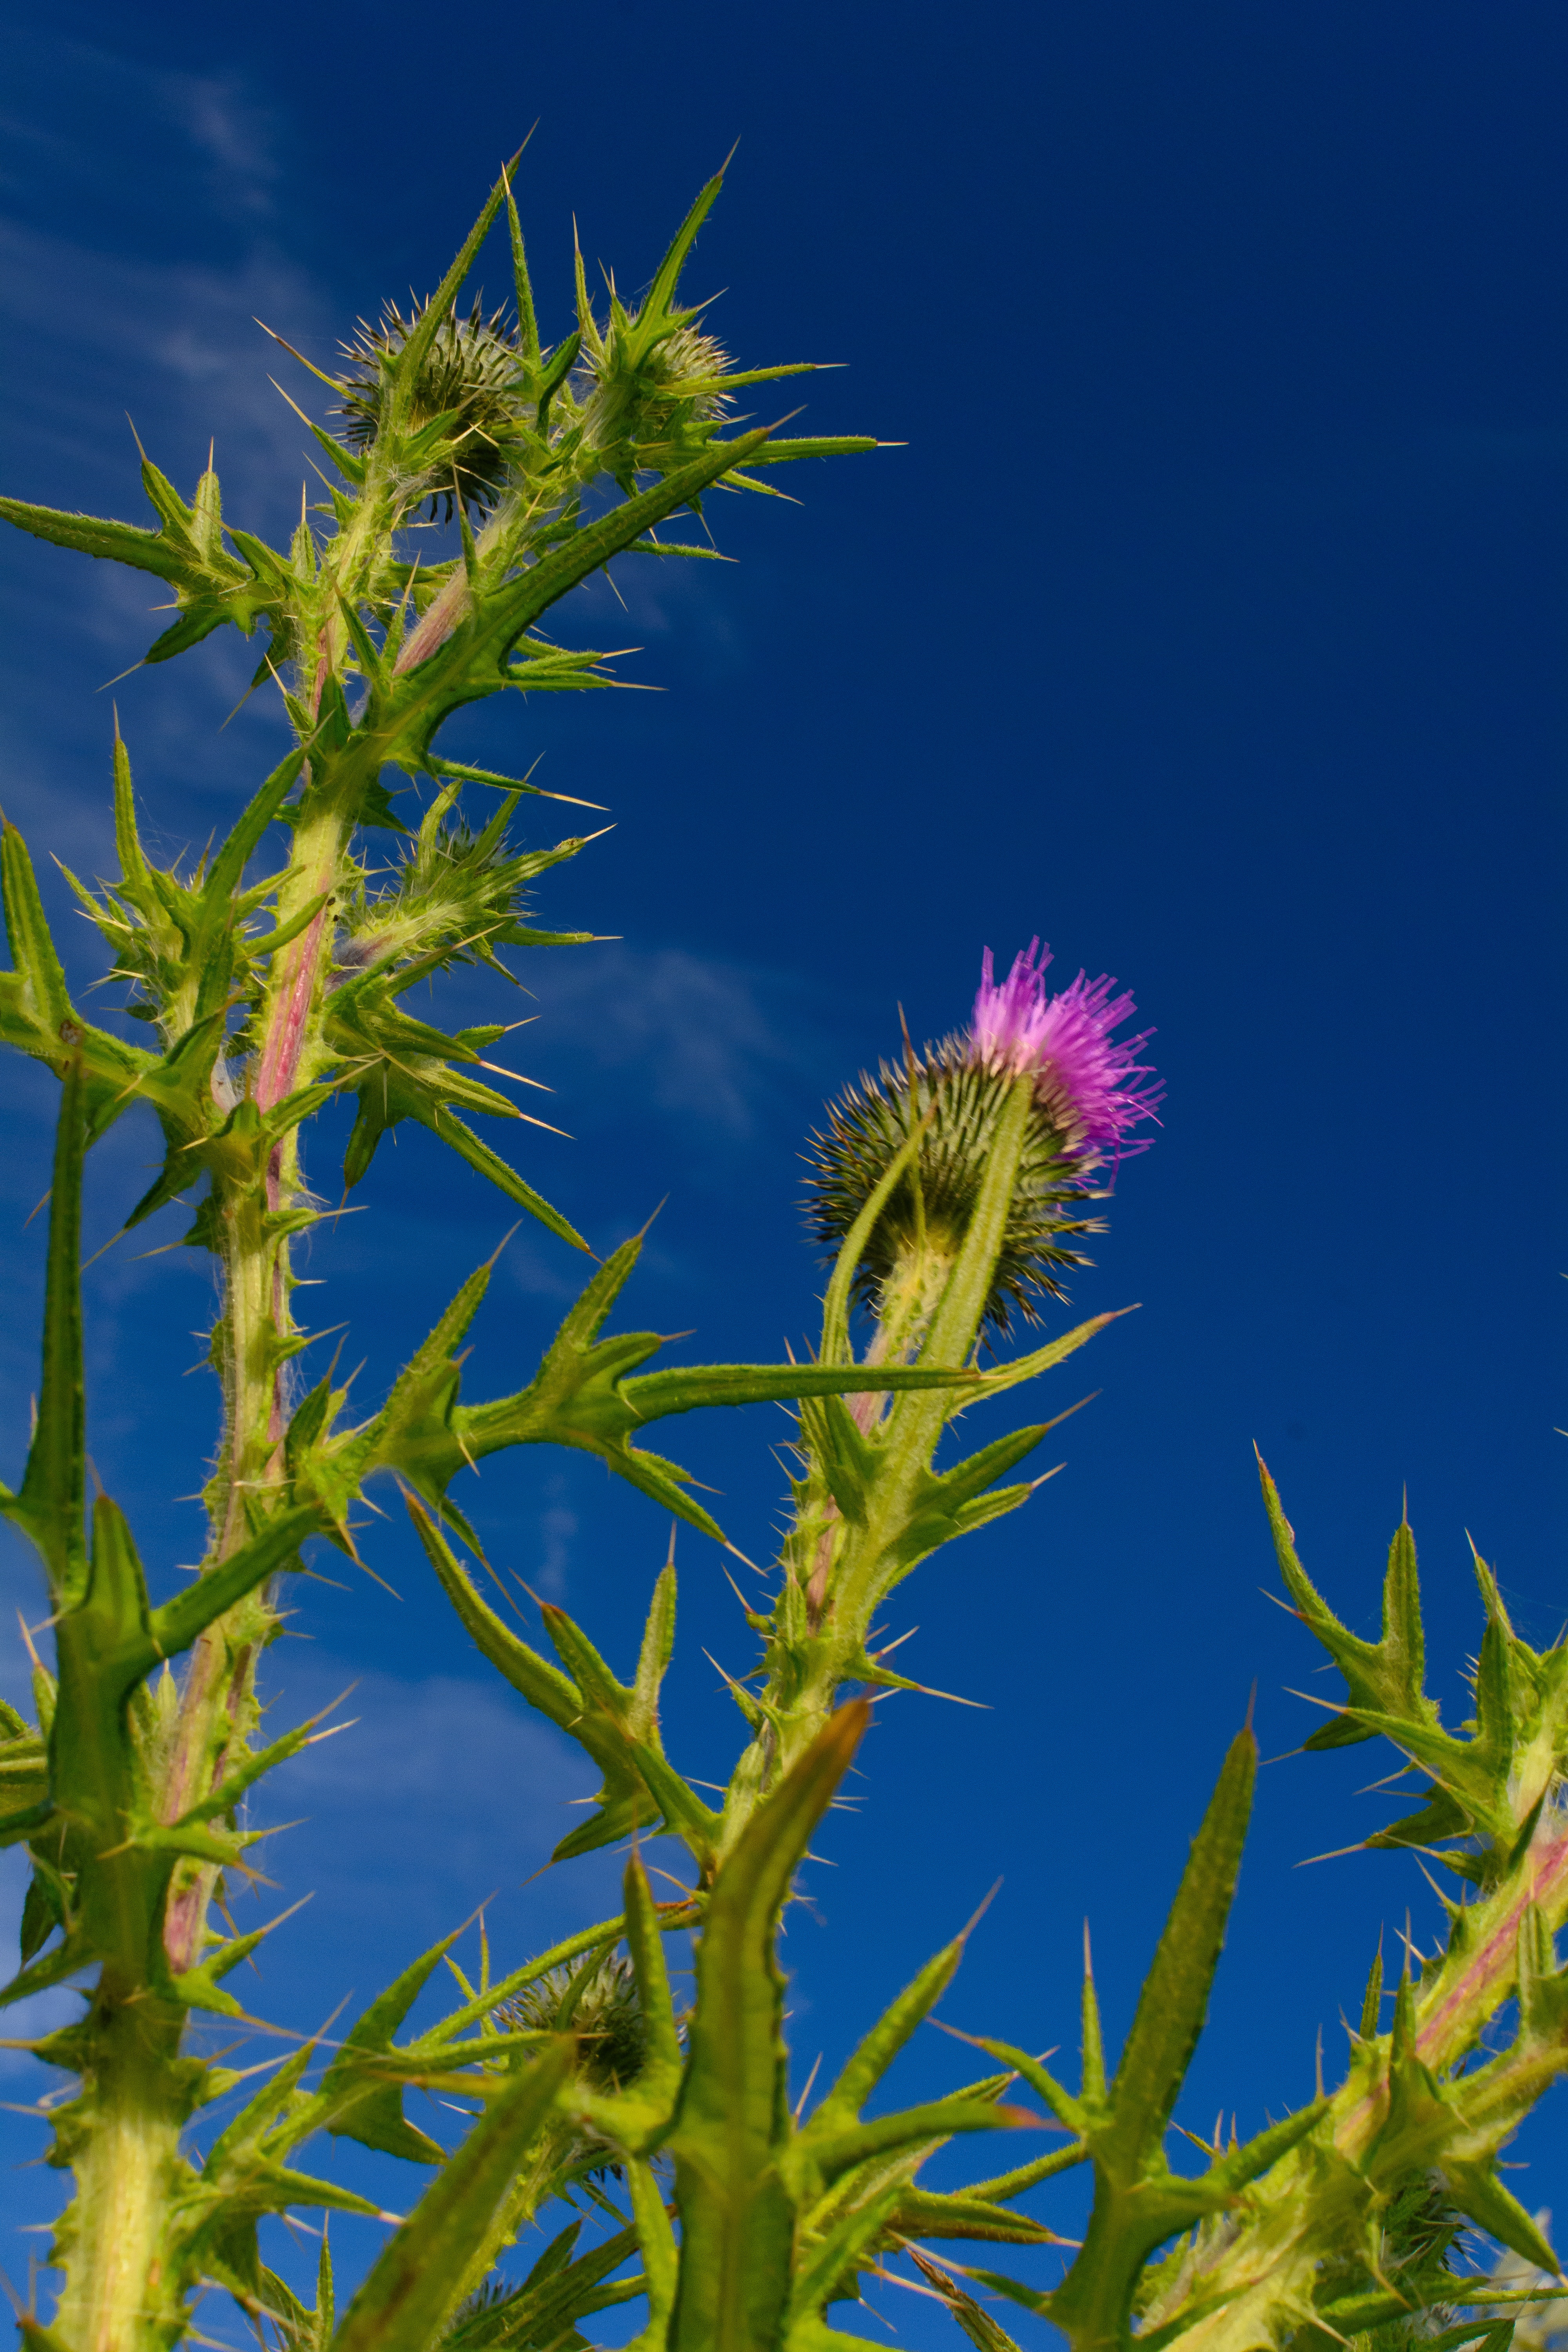
grass, plant, sky, field, meadow, prairie, flower, botany, flora, wildflower, thistle, flowering plant, daisy family, grass family, plant stem, land plant